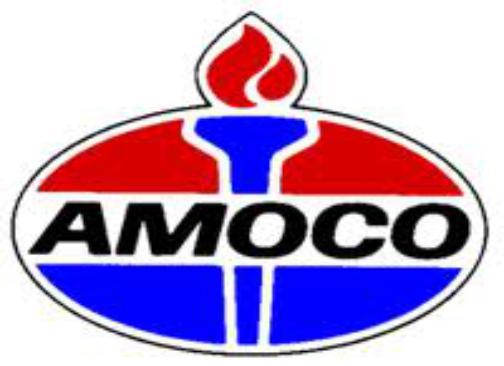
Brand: Amoco
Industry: Others